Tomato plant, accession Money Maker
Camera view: bottom (45 deg); turntable rotation: 240 degrees
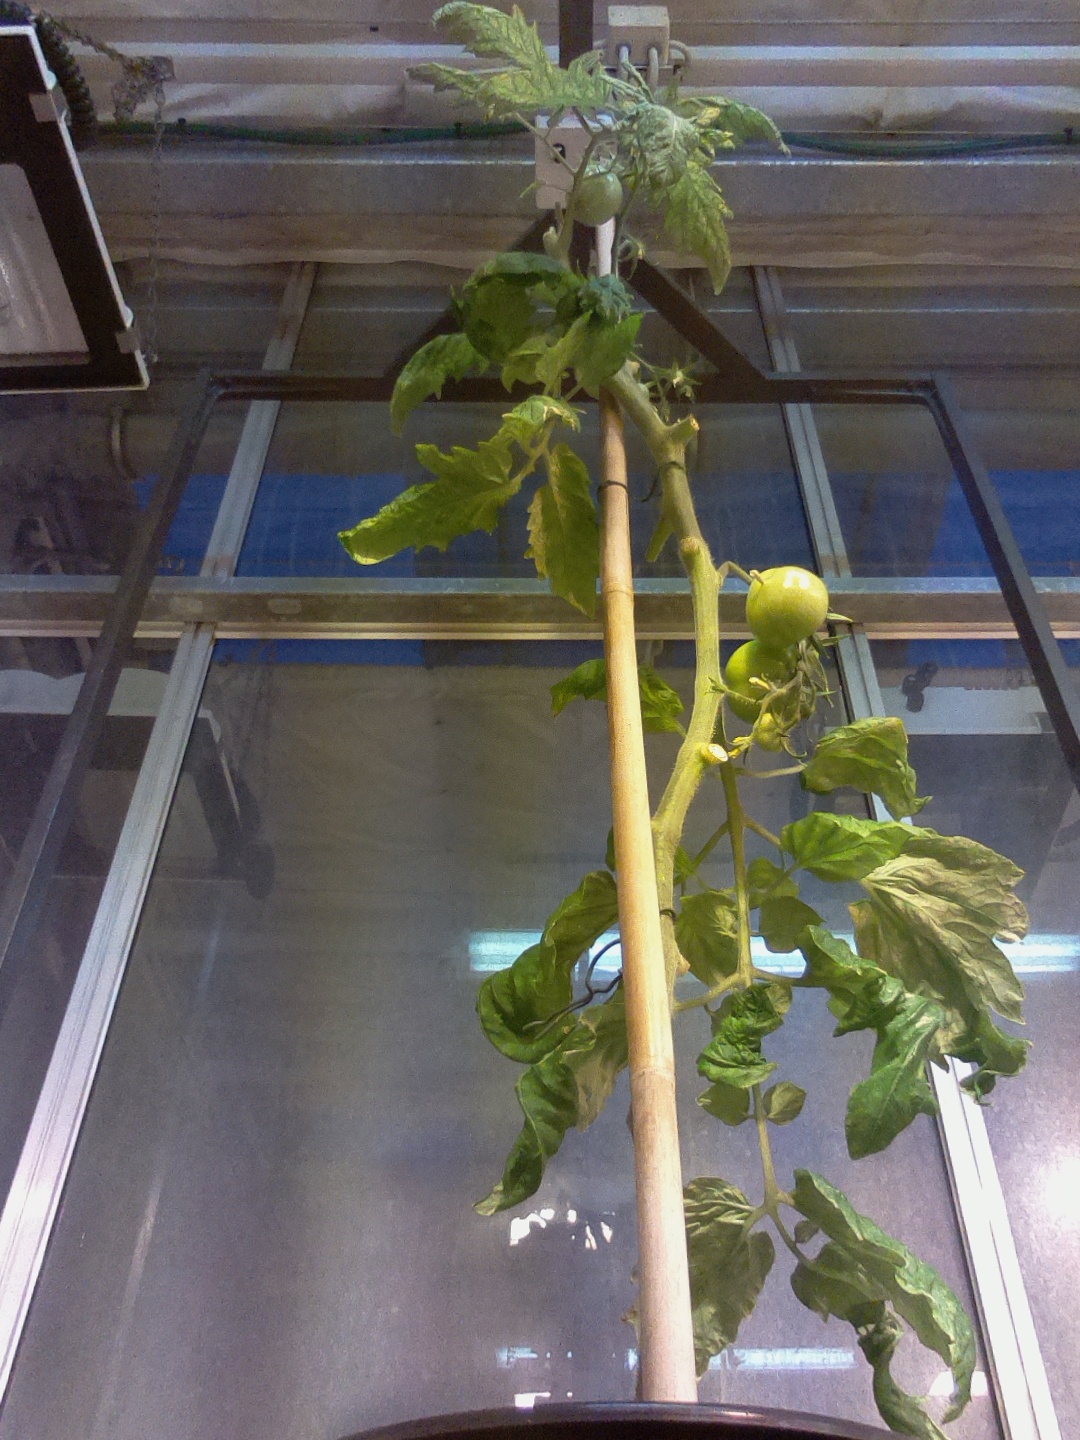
BBCH growth stage 78: 80% -90% of final fruit size